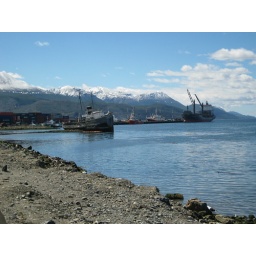
Featuring the HMS Half-sunk, a boat left in the harbor half-sunk with a danger sign on it. Oh, Argentina.